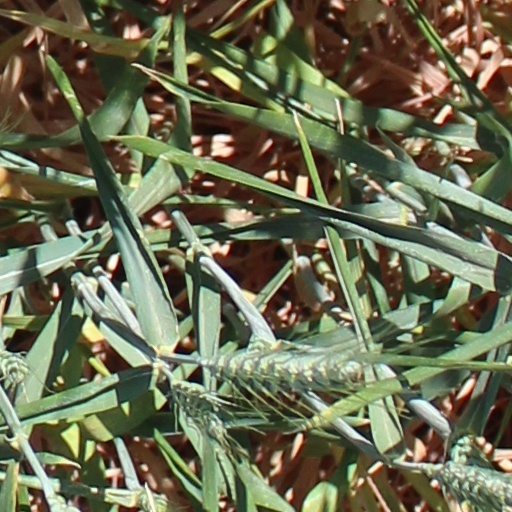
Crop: wheat